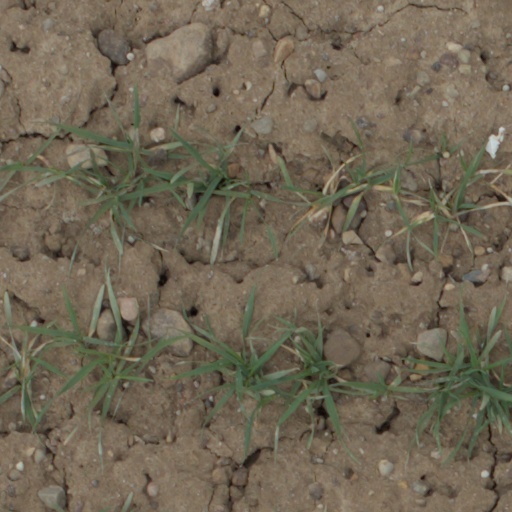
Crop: wheat